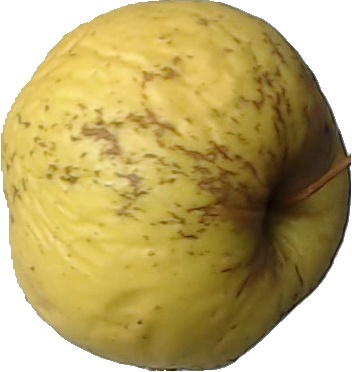
Label: apple_golden_1